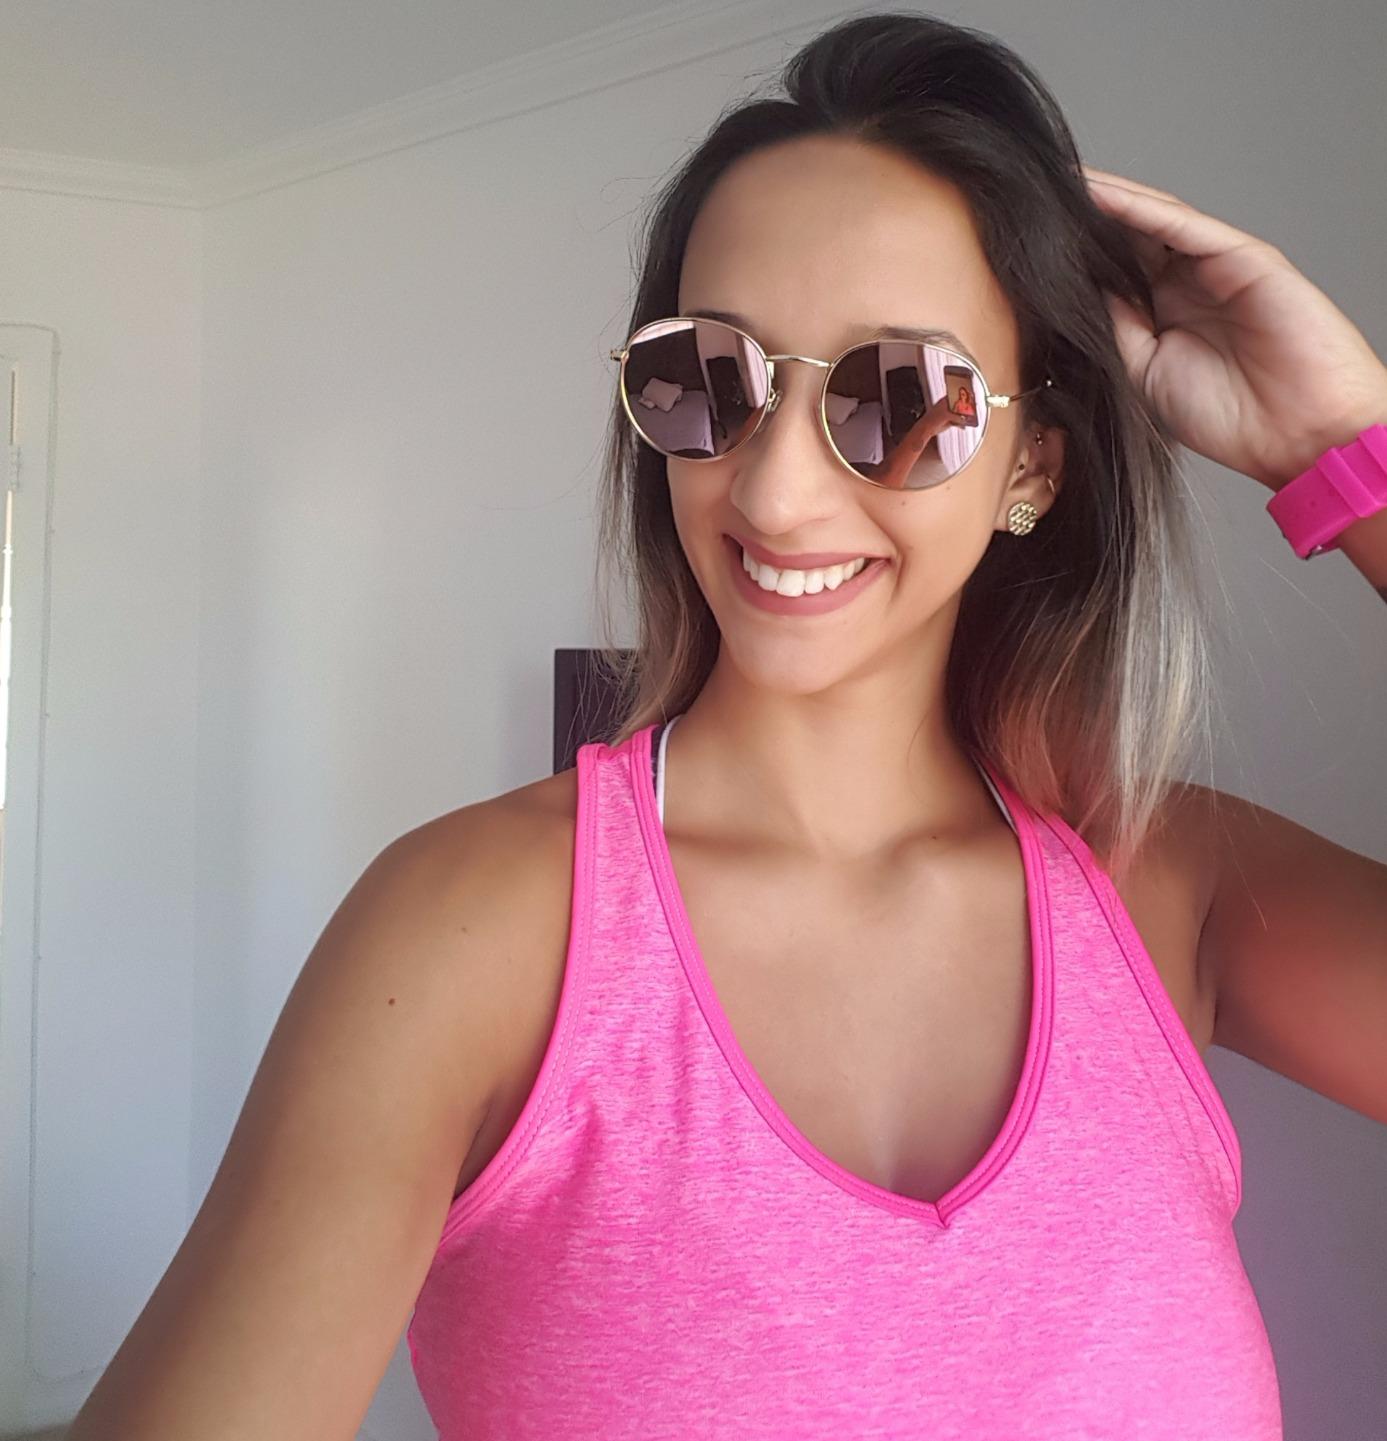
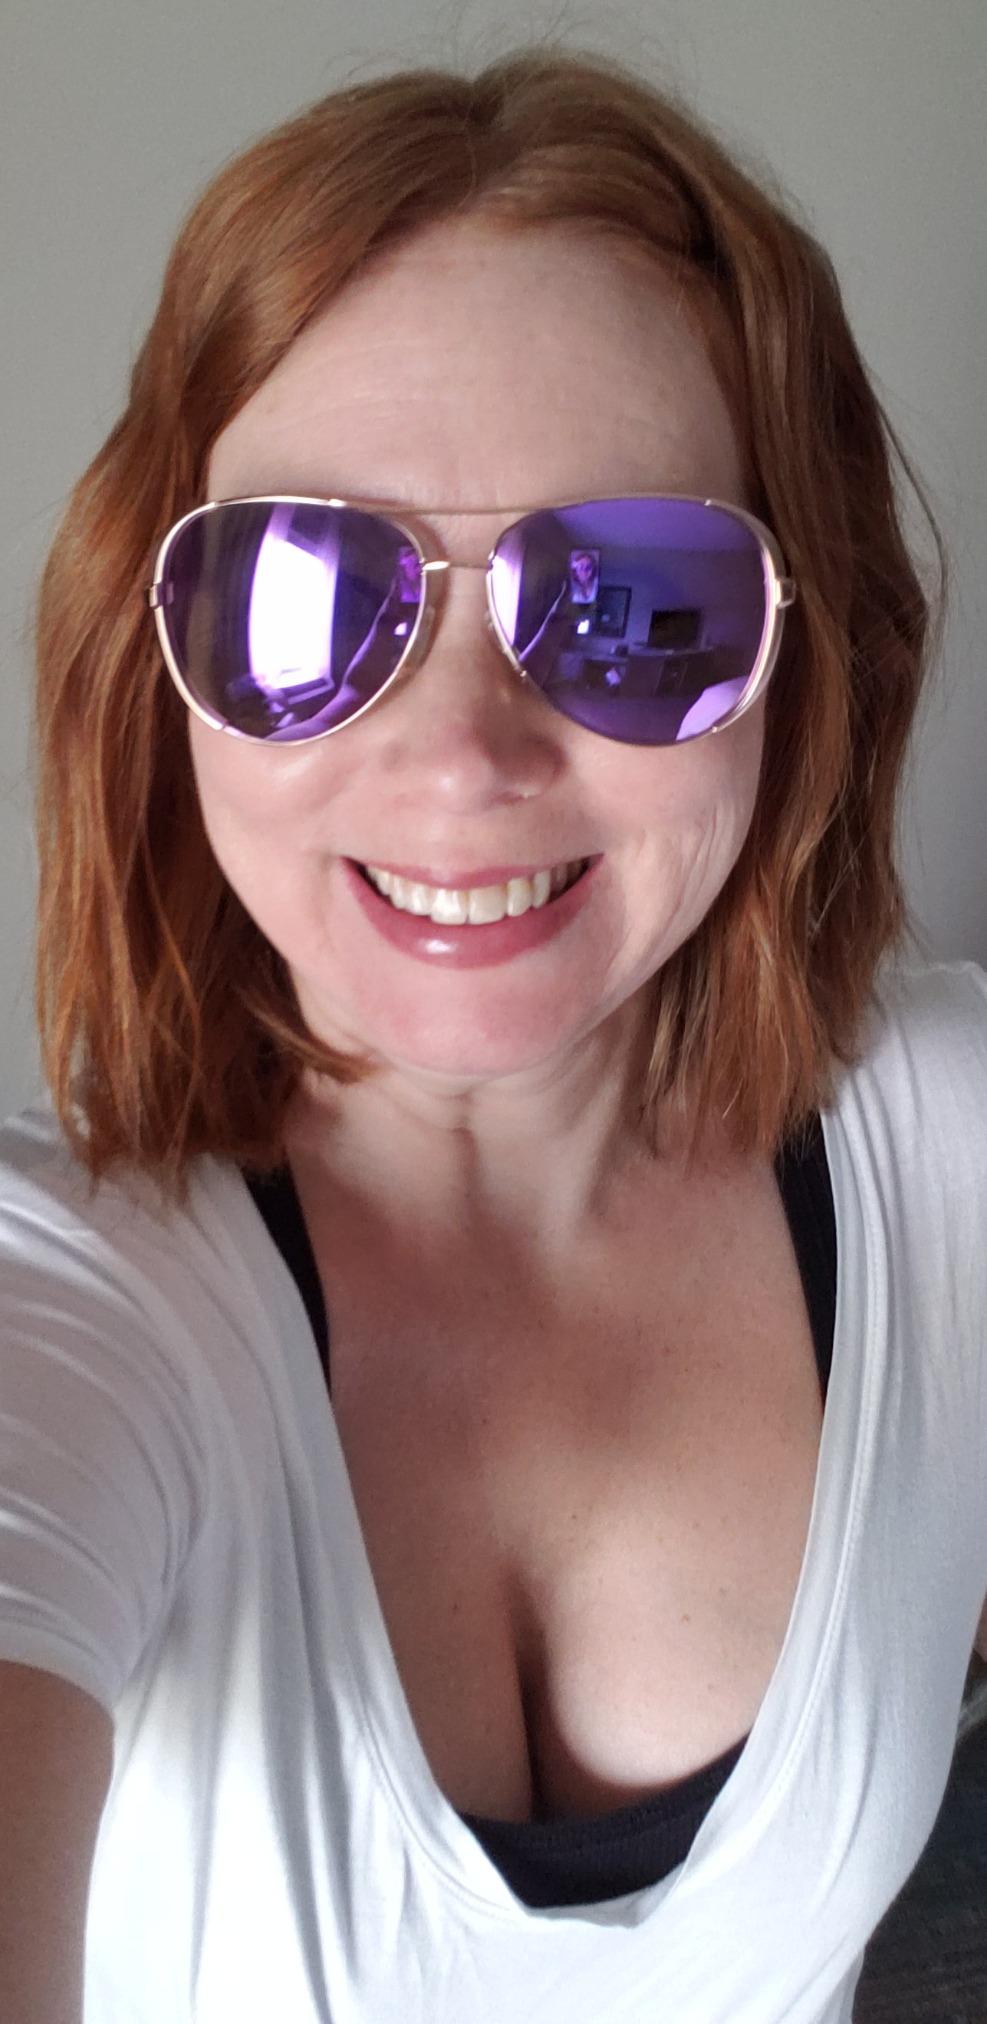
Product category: accessories_sunglasses
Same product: no